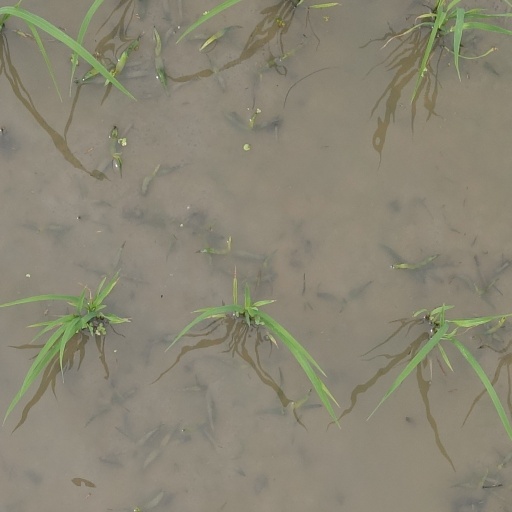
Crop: rice